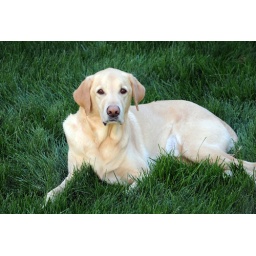
Cody relaxing in nice clean green grass